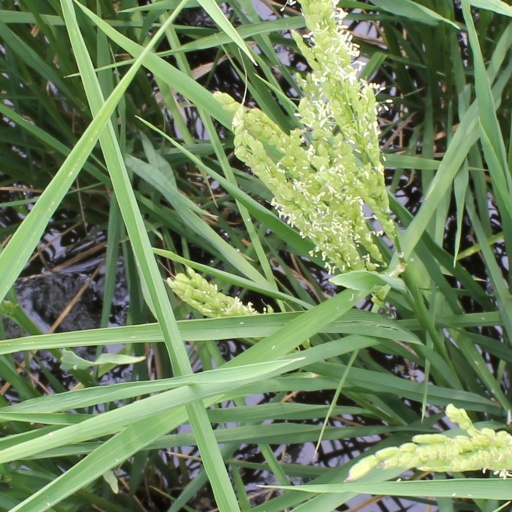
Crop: rice